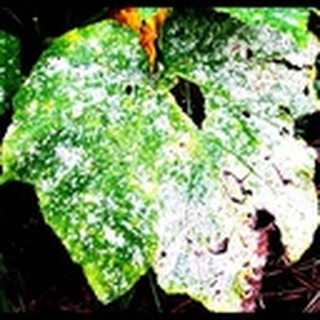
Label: cotton_powdery_mildew